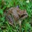
Label: frog